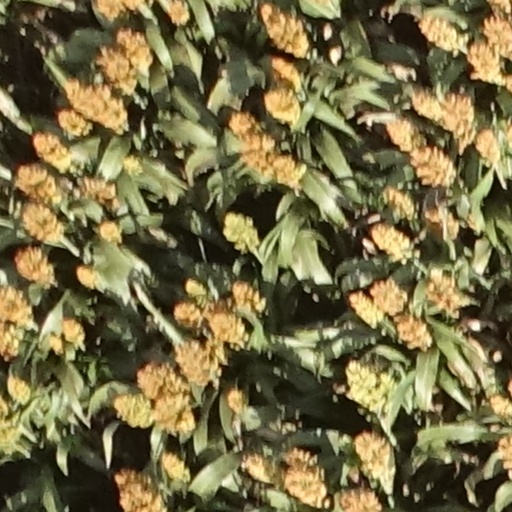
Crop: sorghum